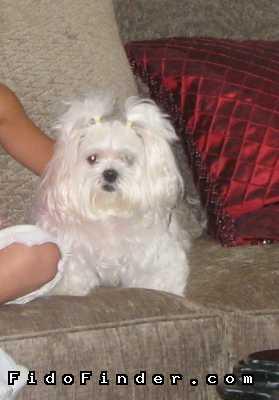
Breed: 249-n000101-Maltese_dog